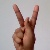
The image shows a hand gesture representing the letter 'K' in Indian Sign Language.